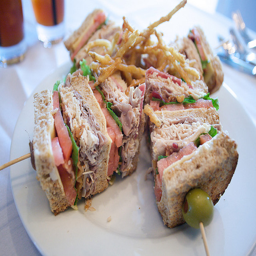
A sandwich is stacked on a plate with an olive.
food arranged on a plate in a presentable manner.
A close-up photo of several different pieces of sandwiches.
A club sandwich in quarters with a side of fried onions.
A club sandwich with French fries and olives.